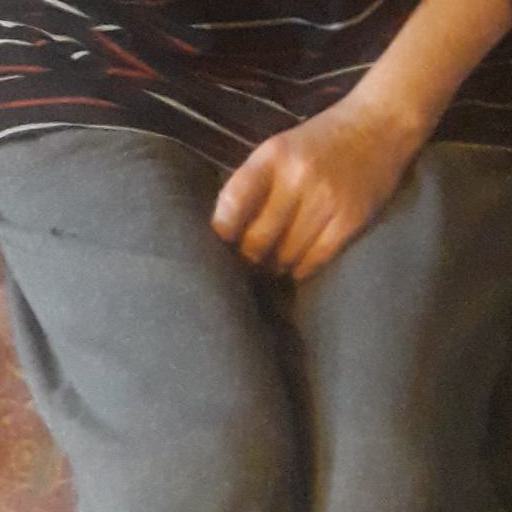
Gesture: no_gesture